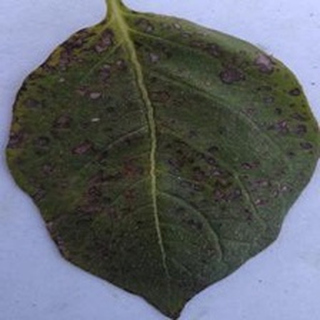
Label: potato_early_blight